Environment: real
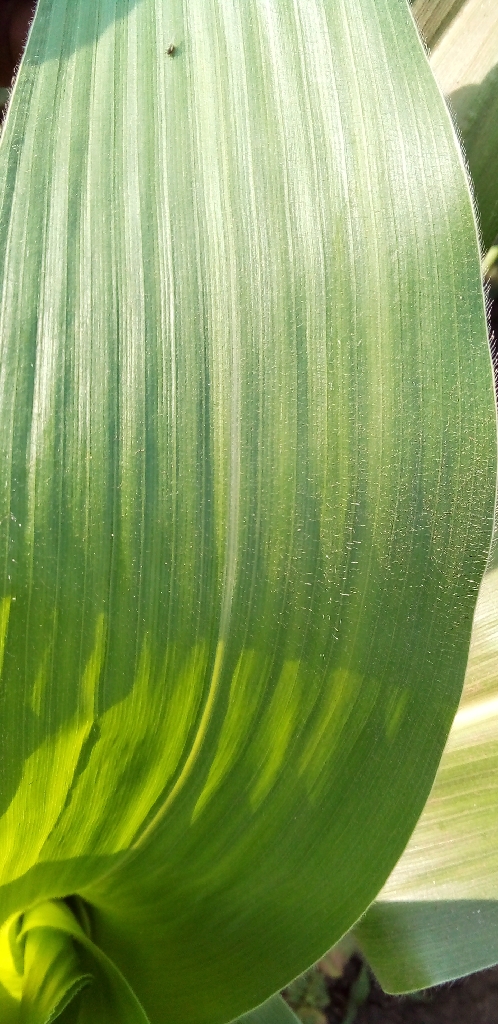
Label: healthy